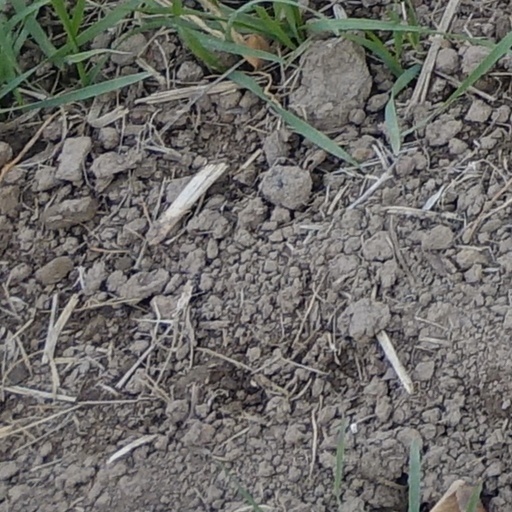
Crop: wheat